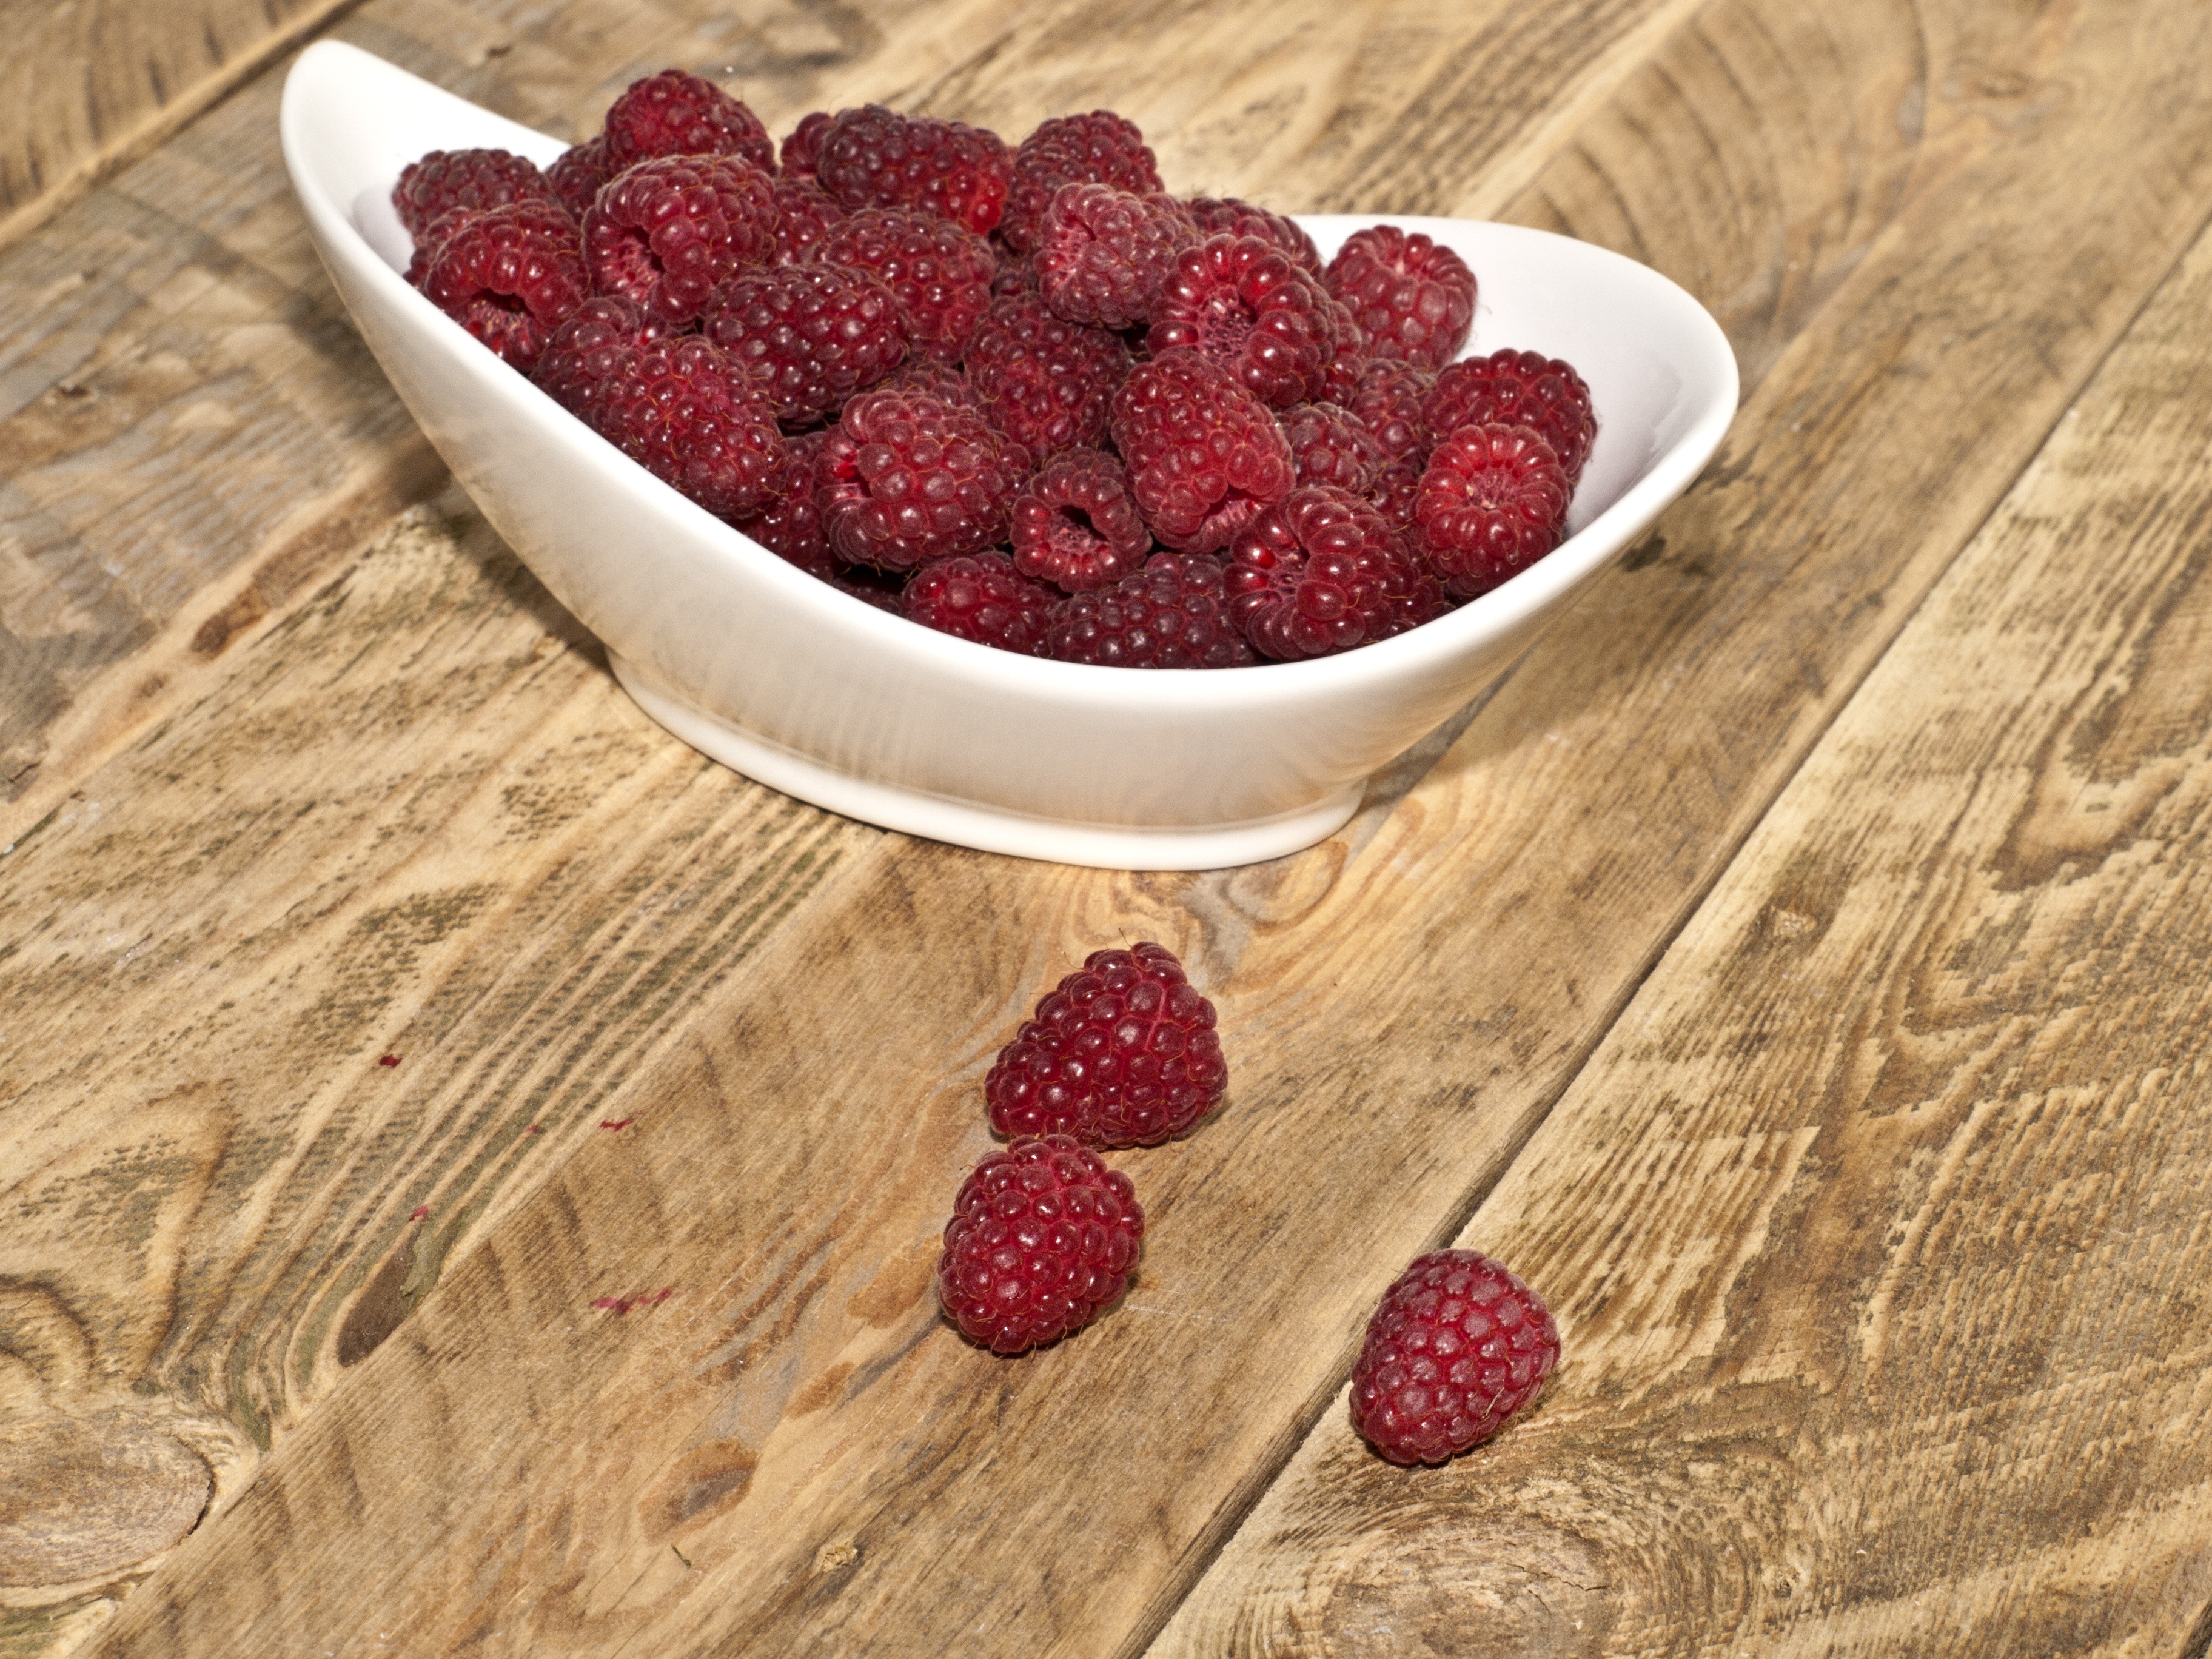
nature, plant, raspberry, fruit, berry, sweet, summer, heart, food, red, produce, close, blackberry, strawberry, cranberry, berries, raspberries, fruits, strawberries, cut out, frutti di bosco